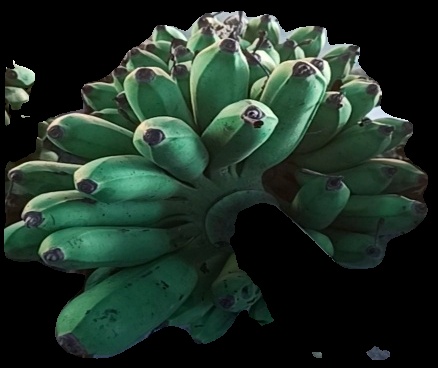
Variety: rasbale
Grade: grade2